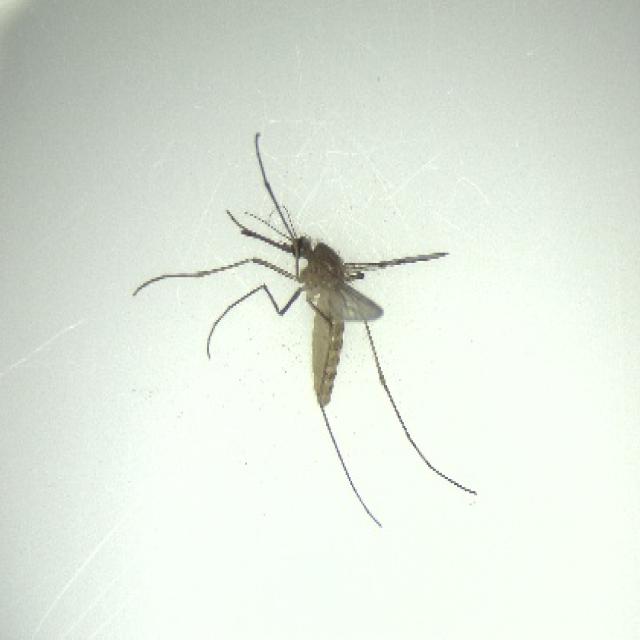
Species: culex_pipiens